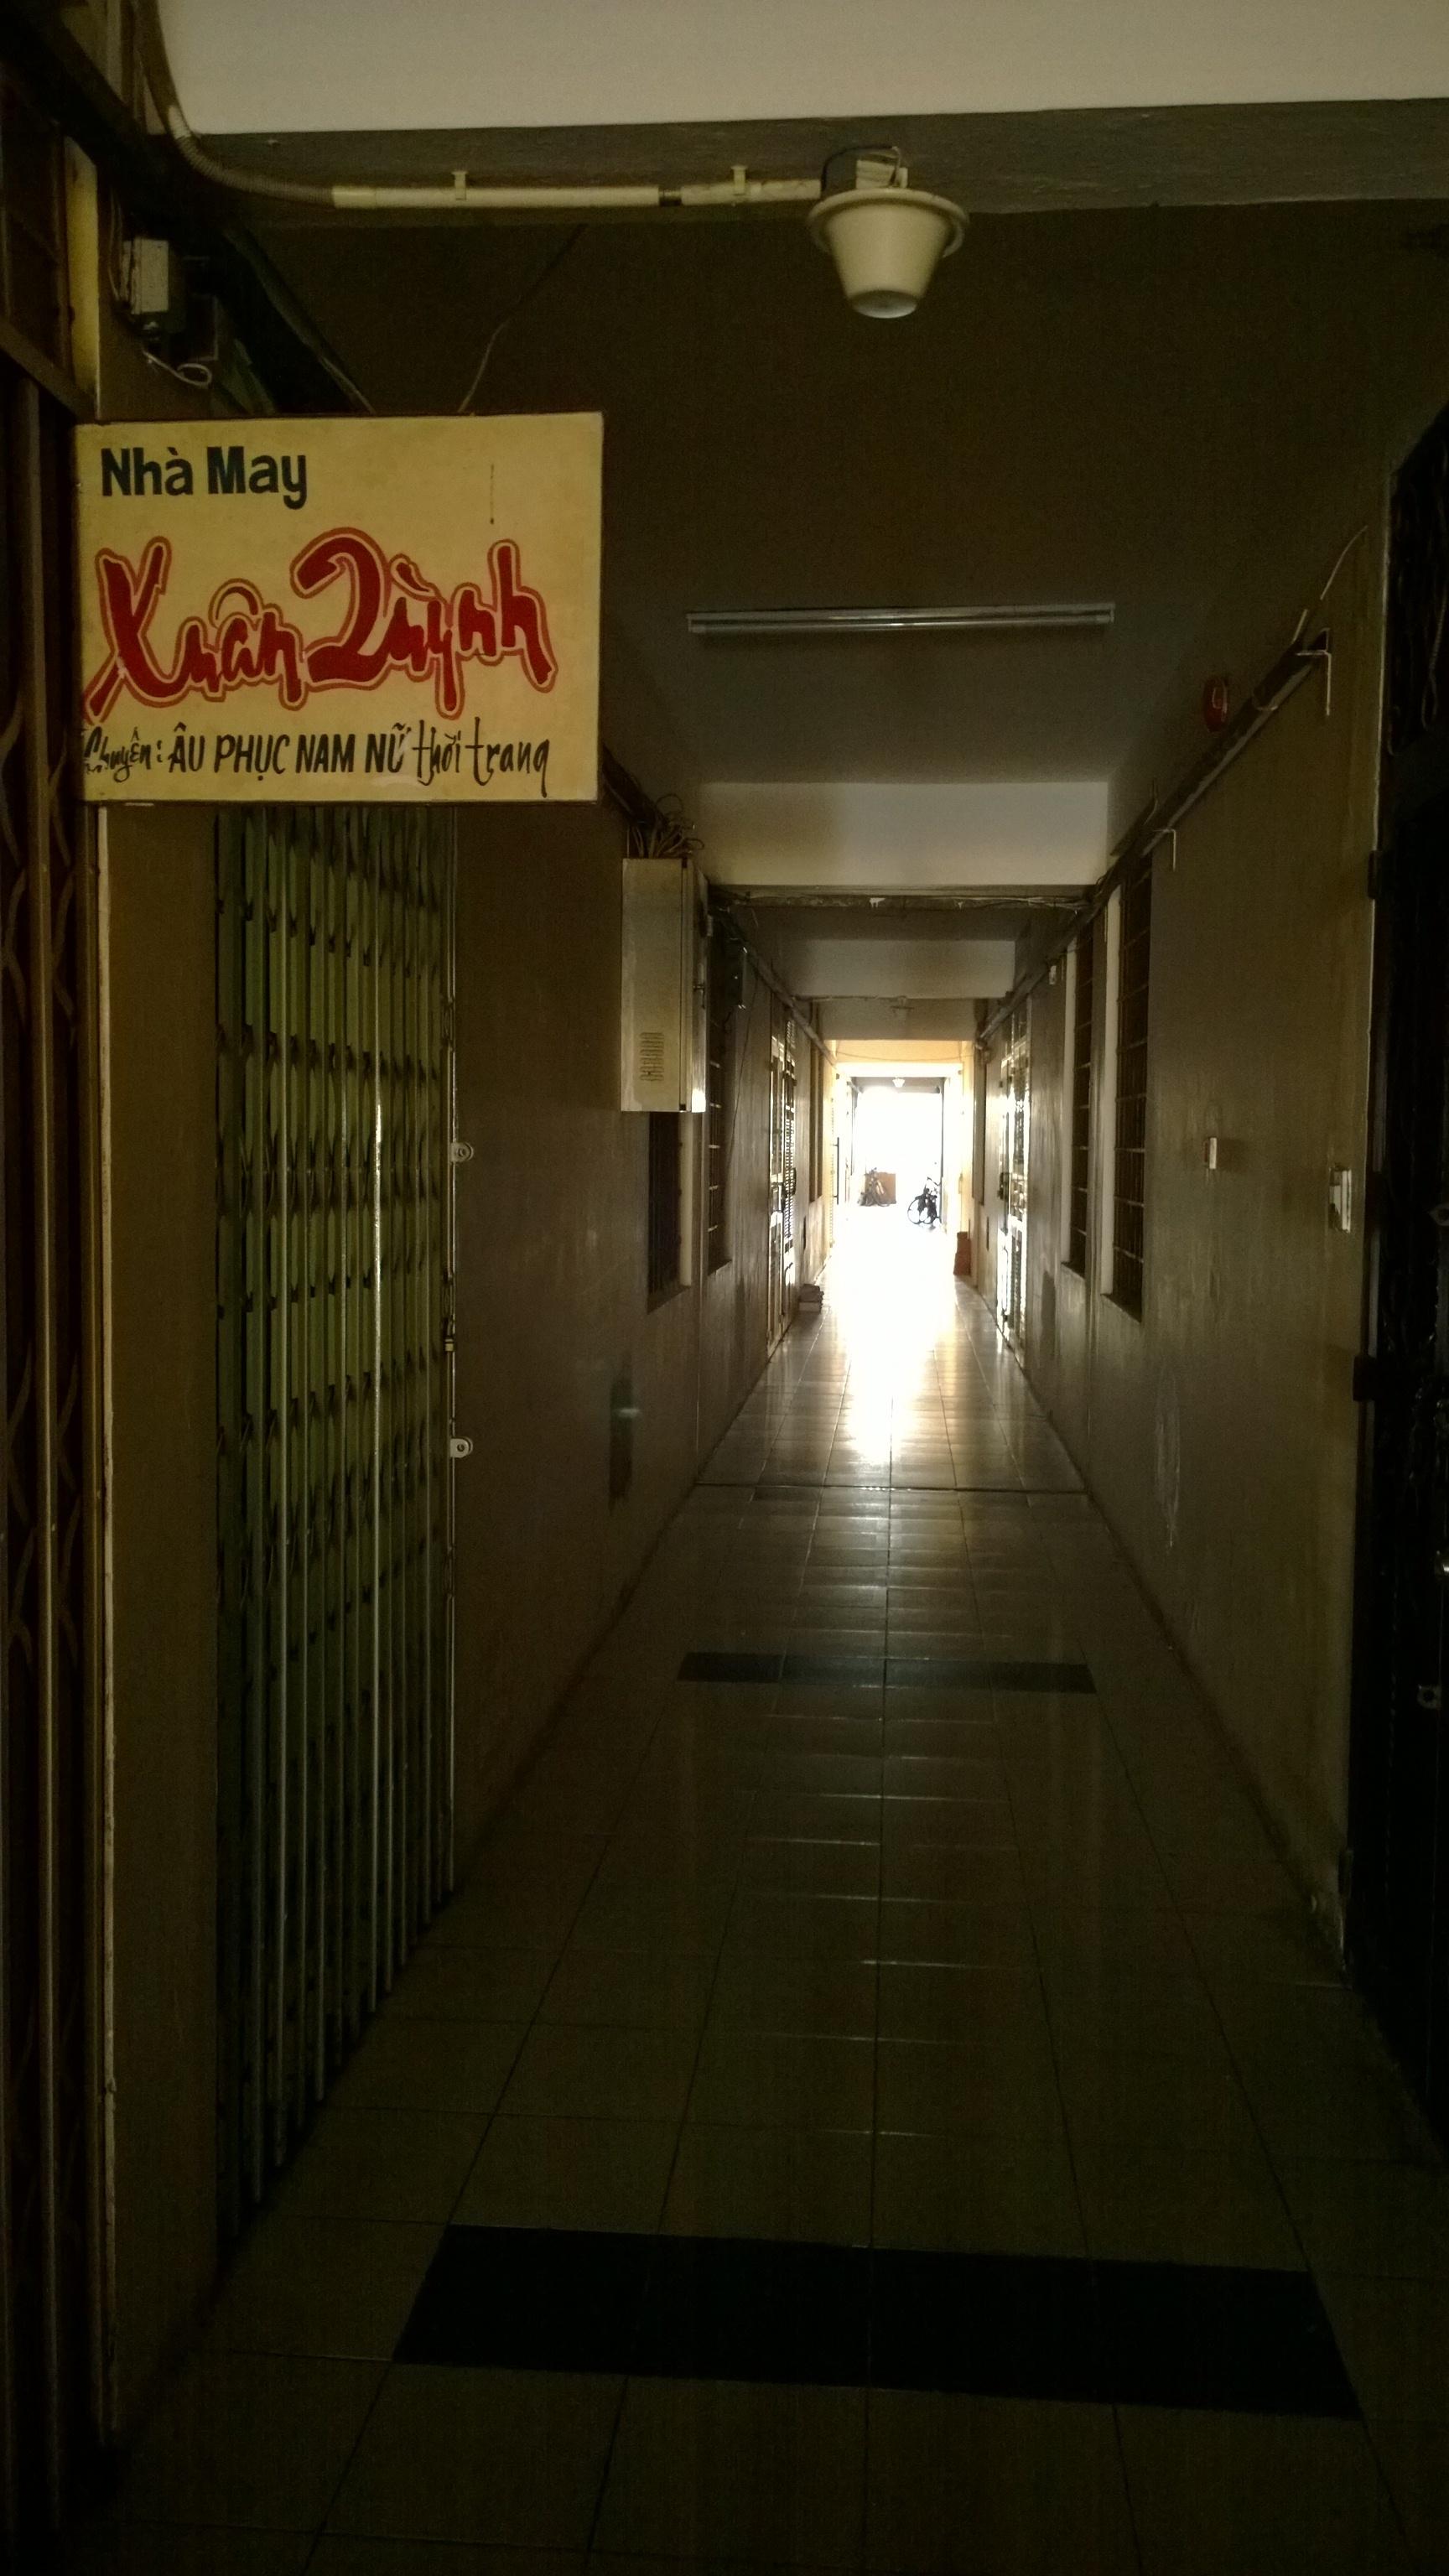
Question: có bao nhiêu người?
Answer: không có ai cả